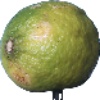
Label: Limes 1